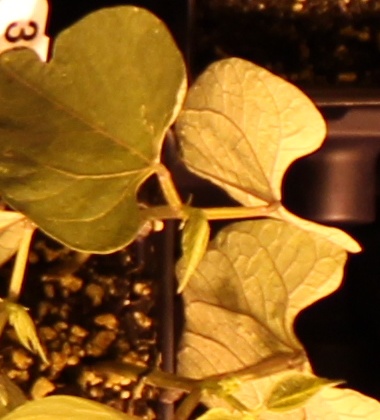
Label: Blackbean